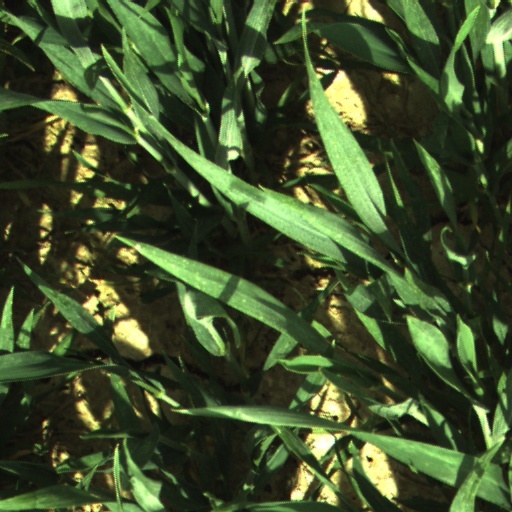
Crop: wheat